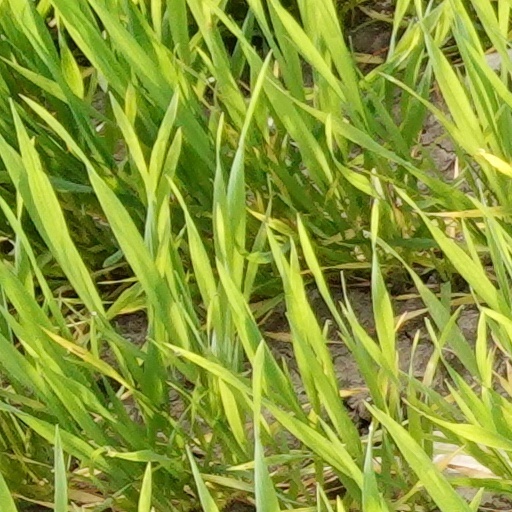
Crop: wheat